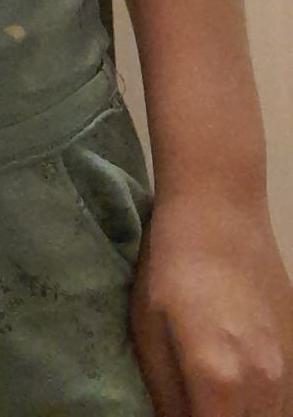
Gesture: no_gesture